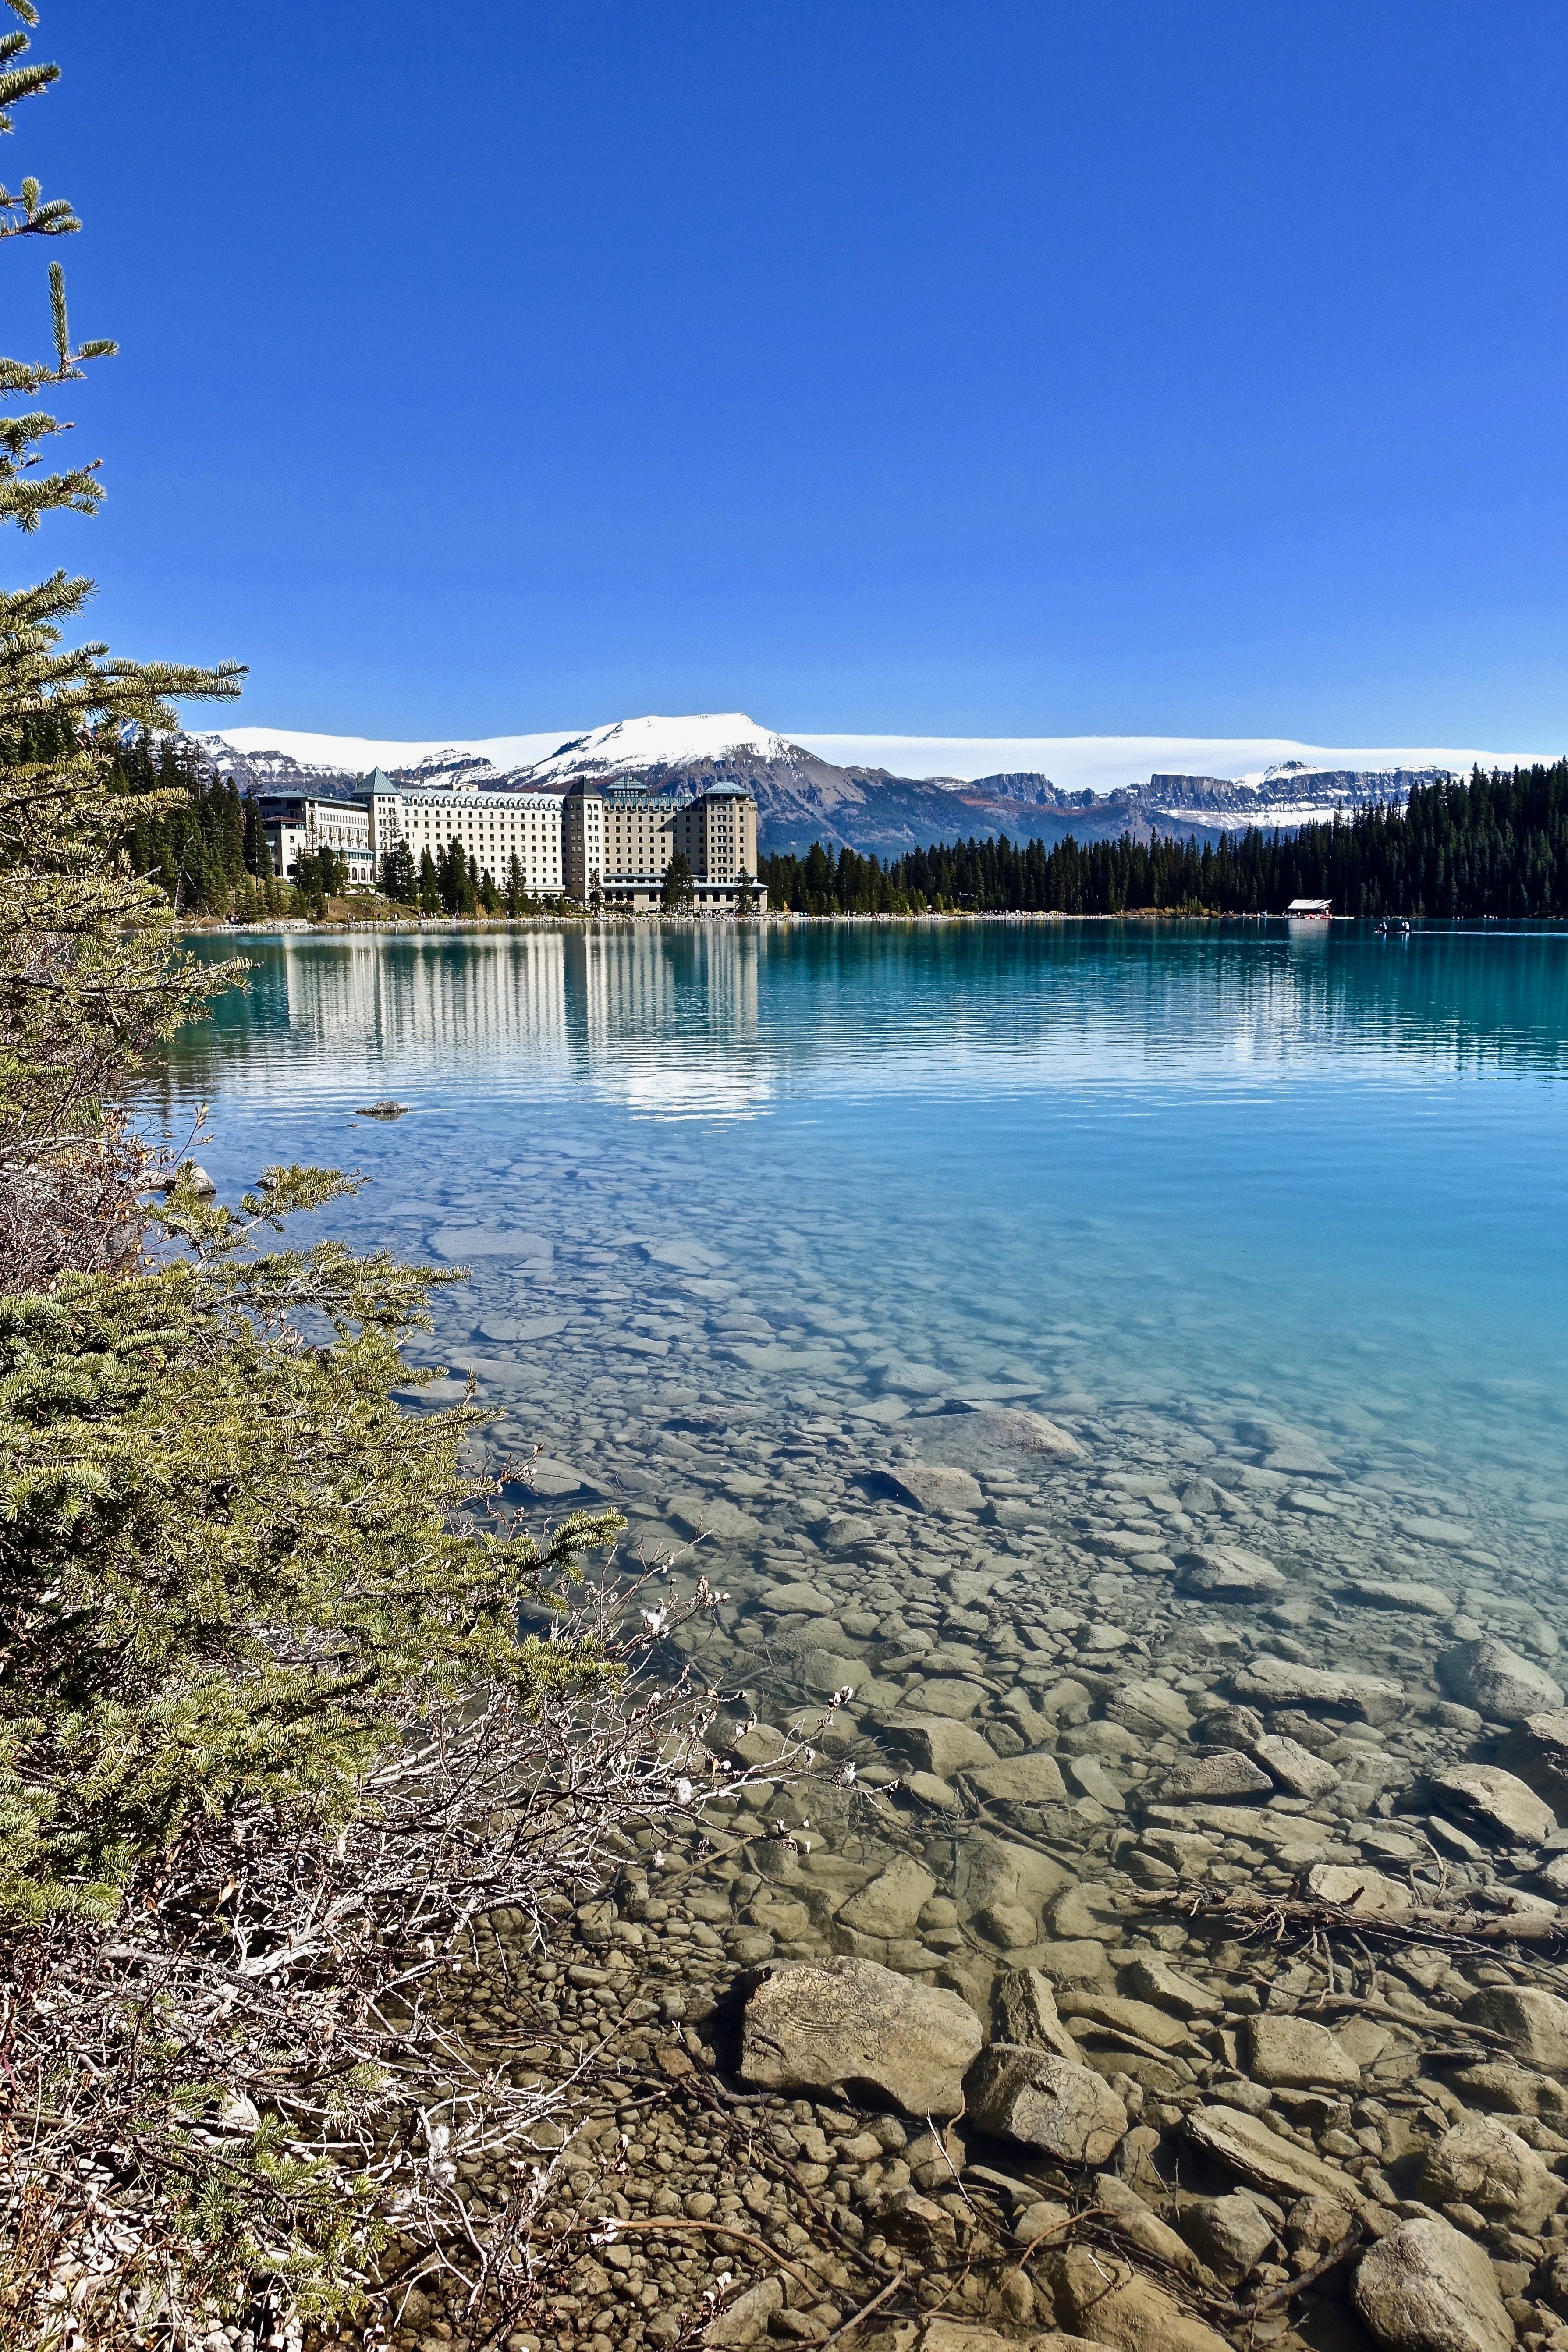
landscape, sea, coast, water, mountain, shore, lake, environment, reflection, glacier, natural, lagoon, bay, reservoir, lake louise, body of water, mountains, canada, loch, emerald